Darcy Vescio

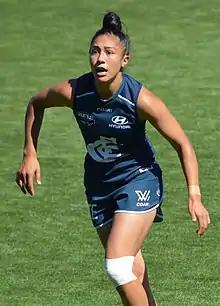
Vescio playing for Carlton in March 2017

Darcy Vescio (born 3 August 1993) is an Australian rules footballer playing for the Carlton Football Club in the AFL Women's competition. As a heavily marketed marquee player, Vescio has been referred to as a "household name" in Australia by ESPN.